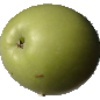
Label: Apple Granny Smith 1